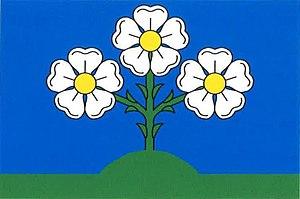
Staré Hobzí est une commune du district de Jindřichův Hradec, dans la région de Bohême-du-Sud, en République tchèque. Sa population s'élevait à 532 habitants en 2020.